Brisbane

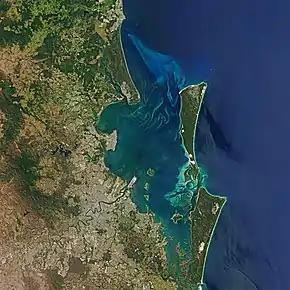
Satellite image of Brisbane metropolitan area taken in 2019

In 1893 Brisbane was affected by the Black February flood, when the Brisbane River burst its banks on three occasions in February and again in June in the same year, with the city receiving more than a year's rainfall during February 1893, leaving much of the city's population homeless. In 1896, the Brisbane river saw its worst maritime disaster with the capsize of the ferry Pearl, between the 80–100 people on board there were only 40 survivors.